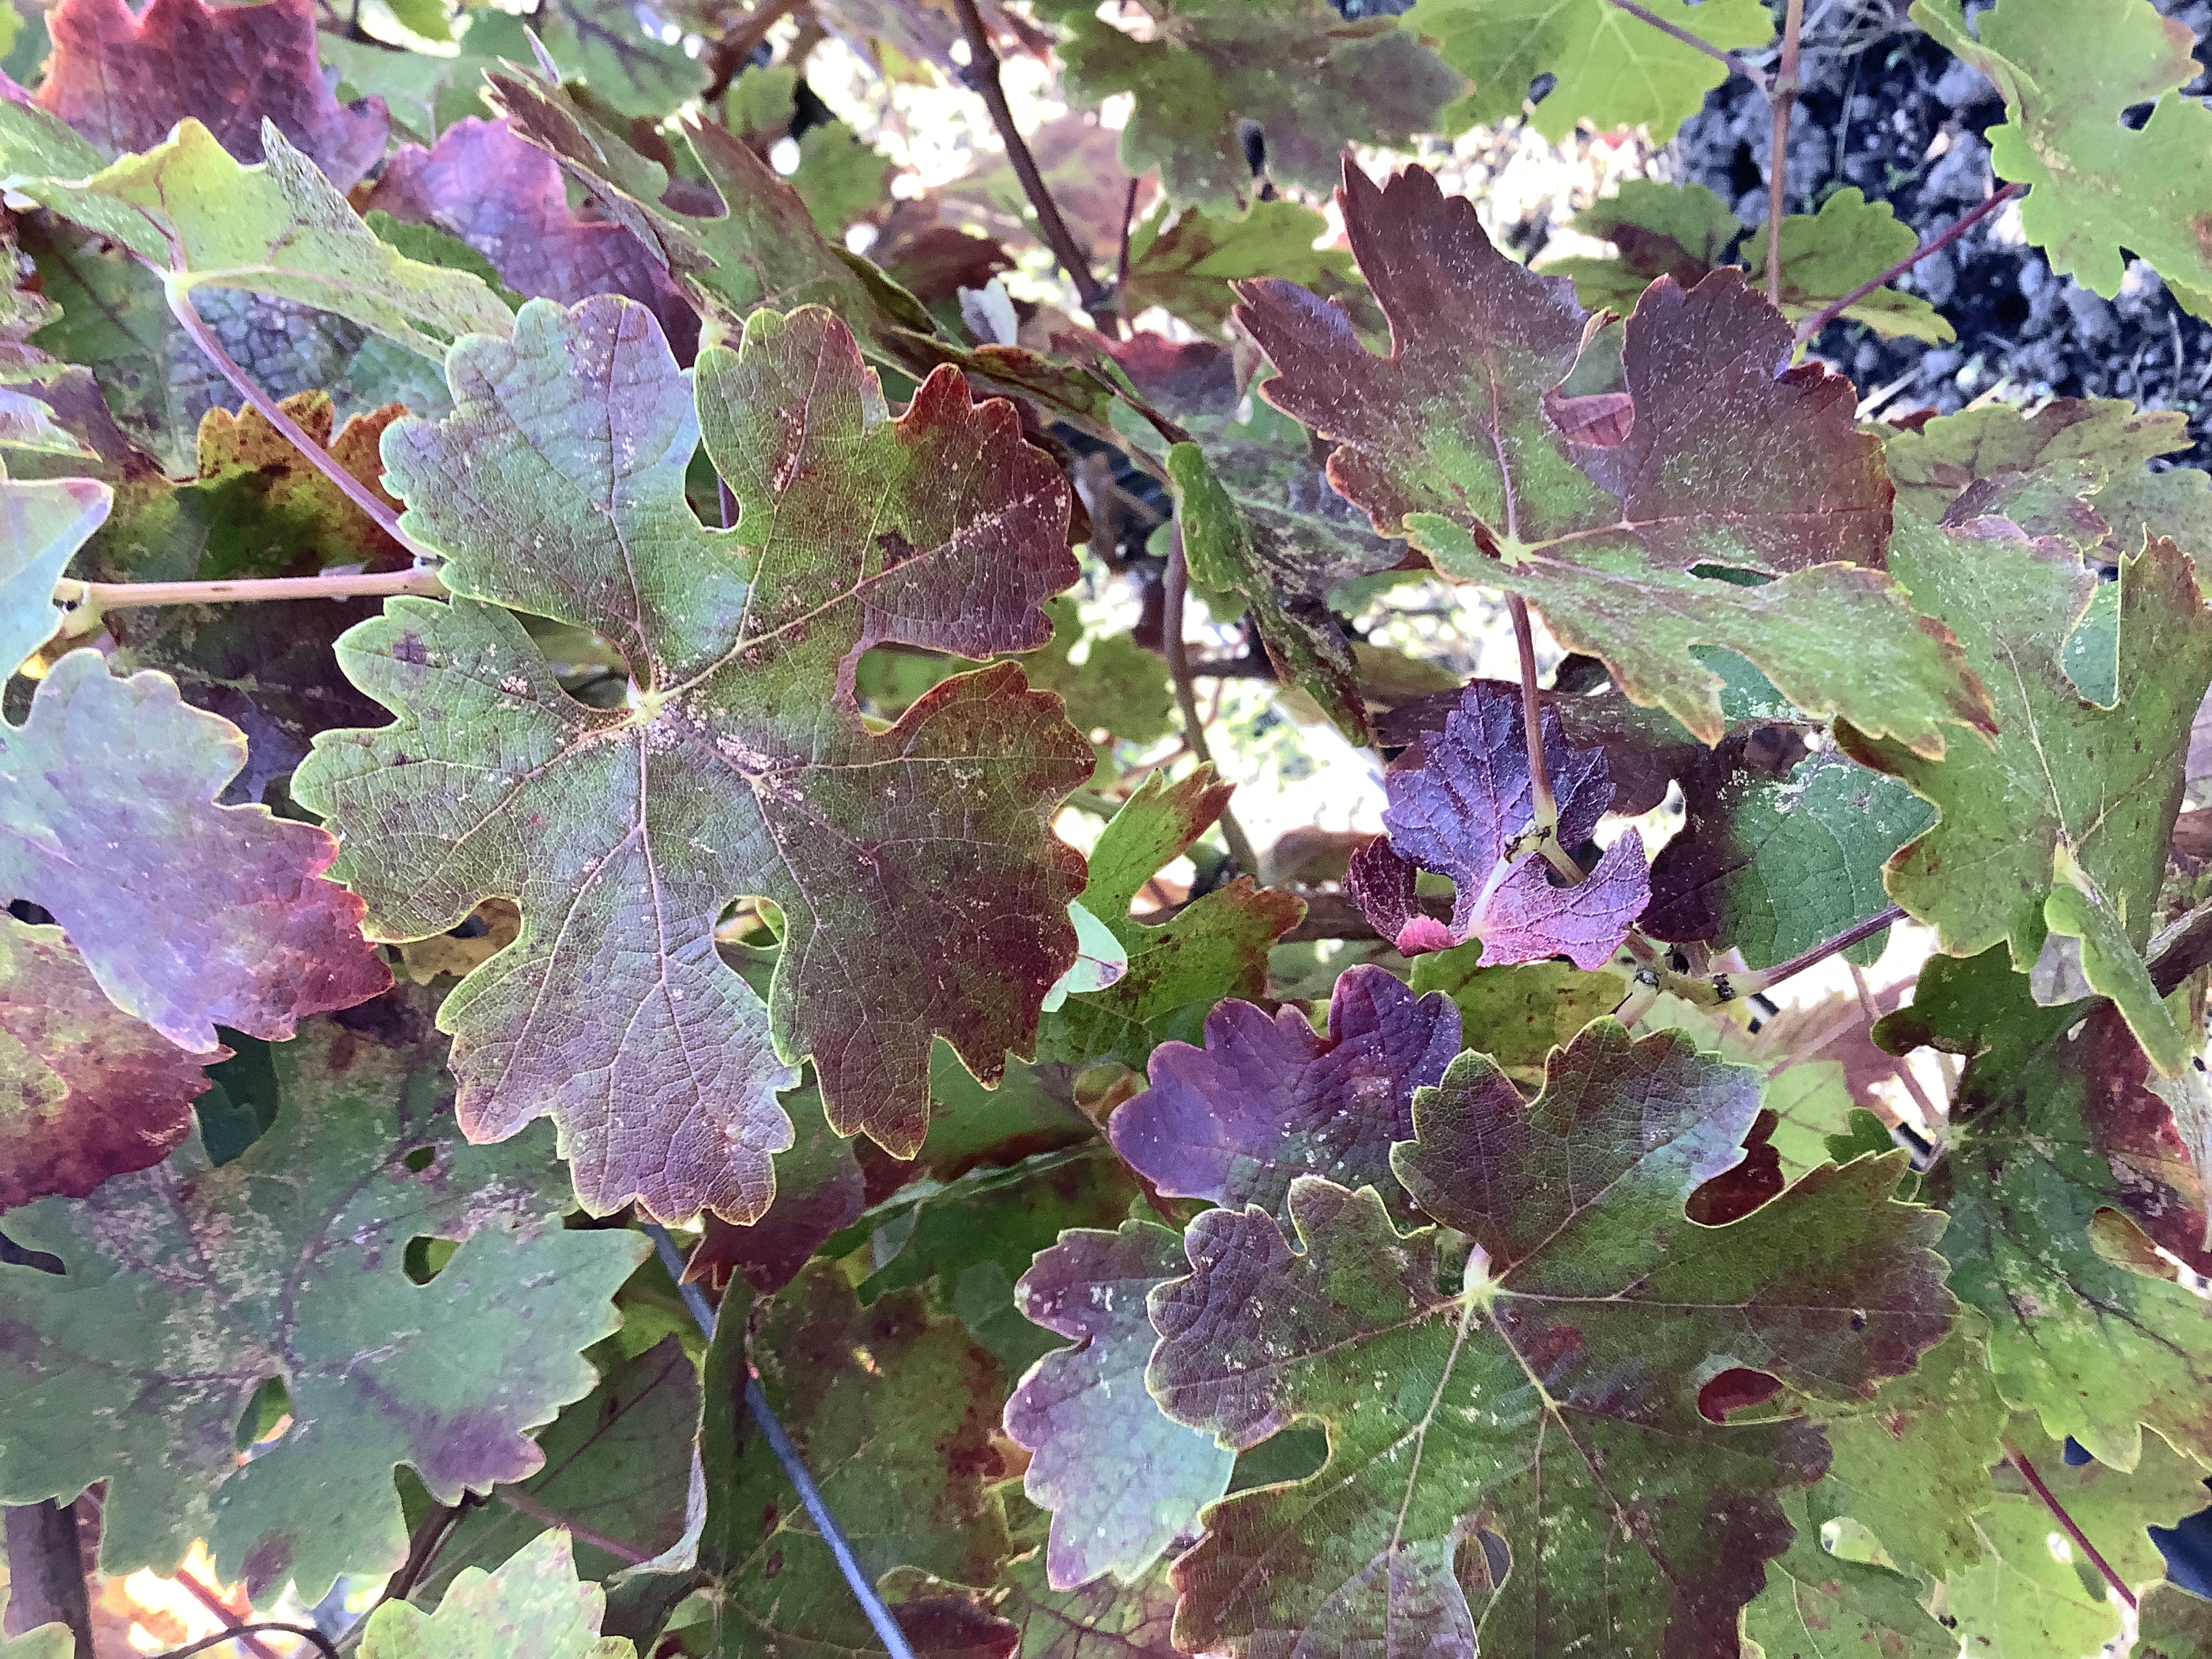
Label: Red Blotch